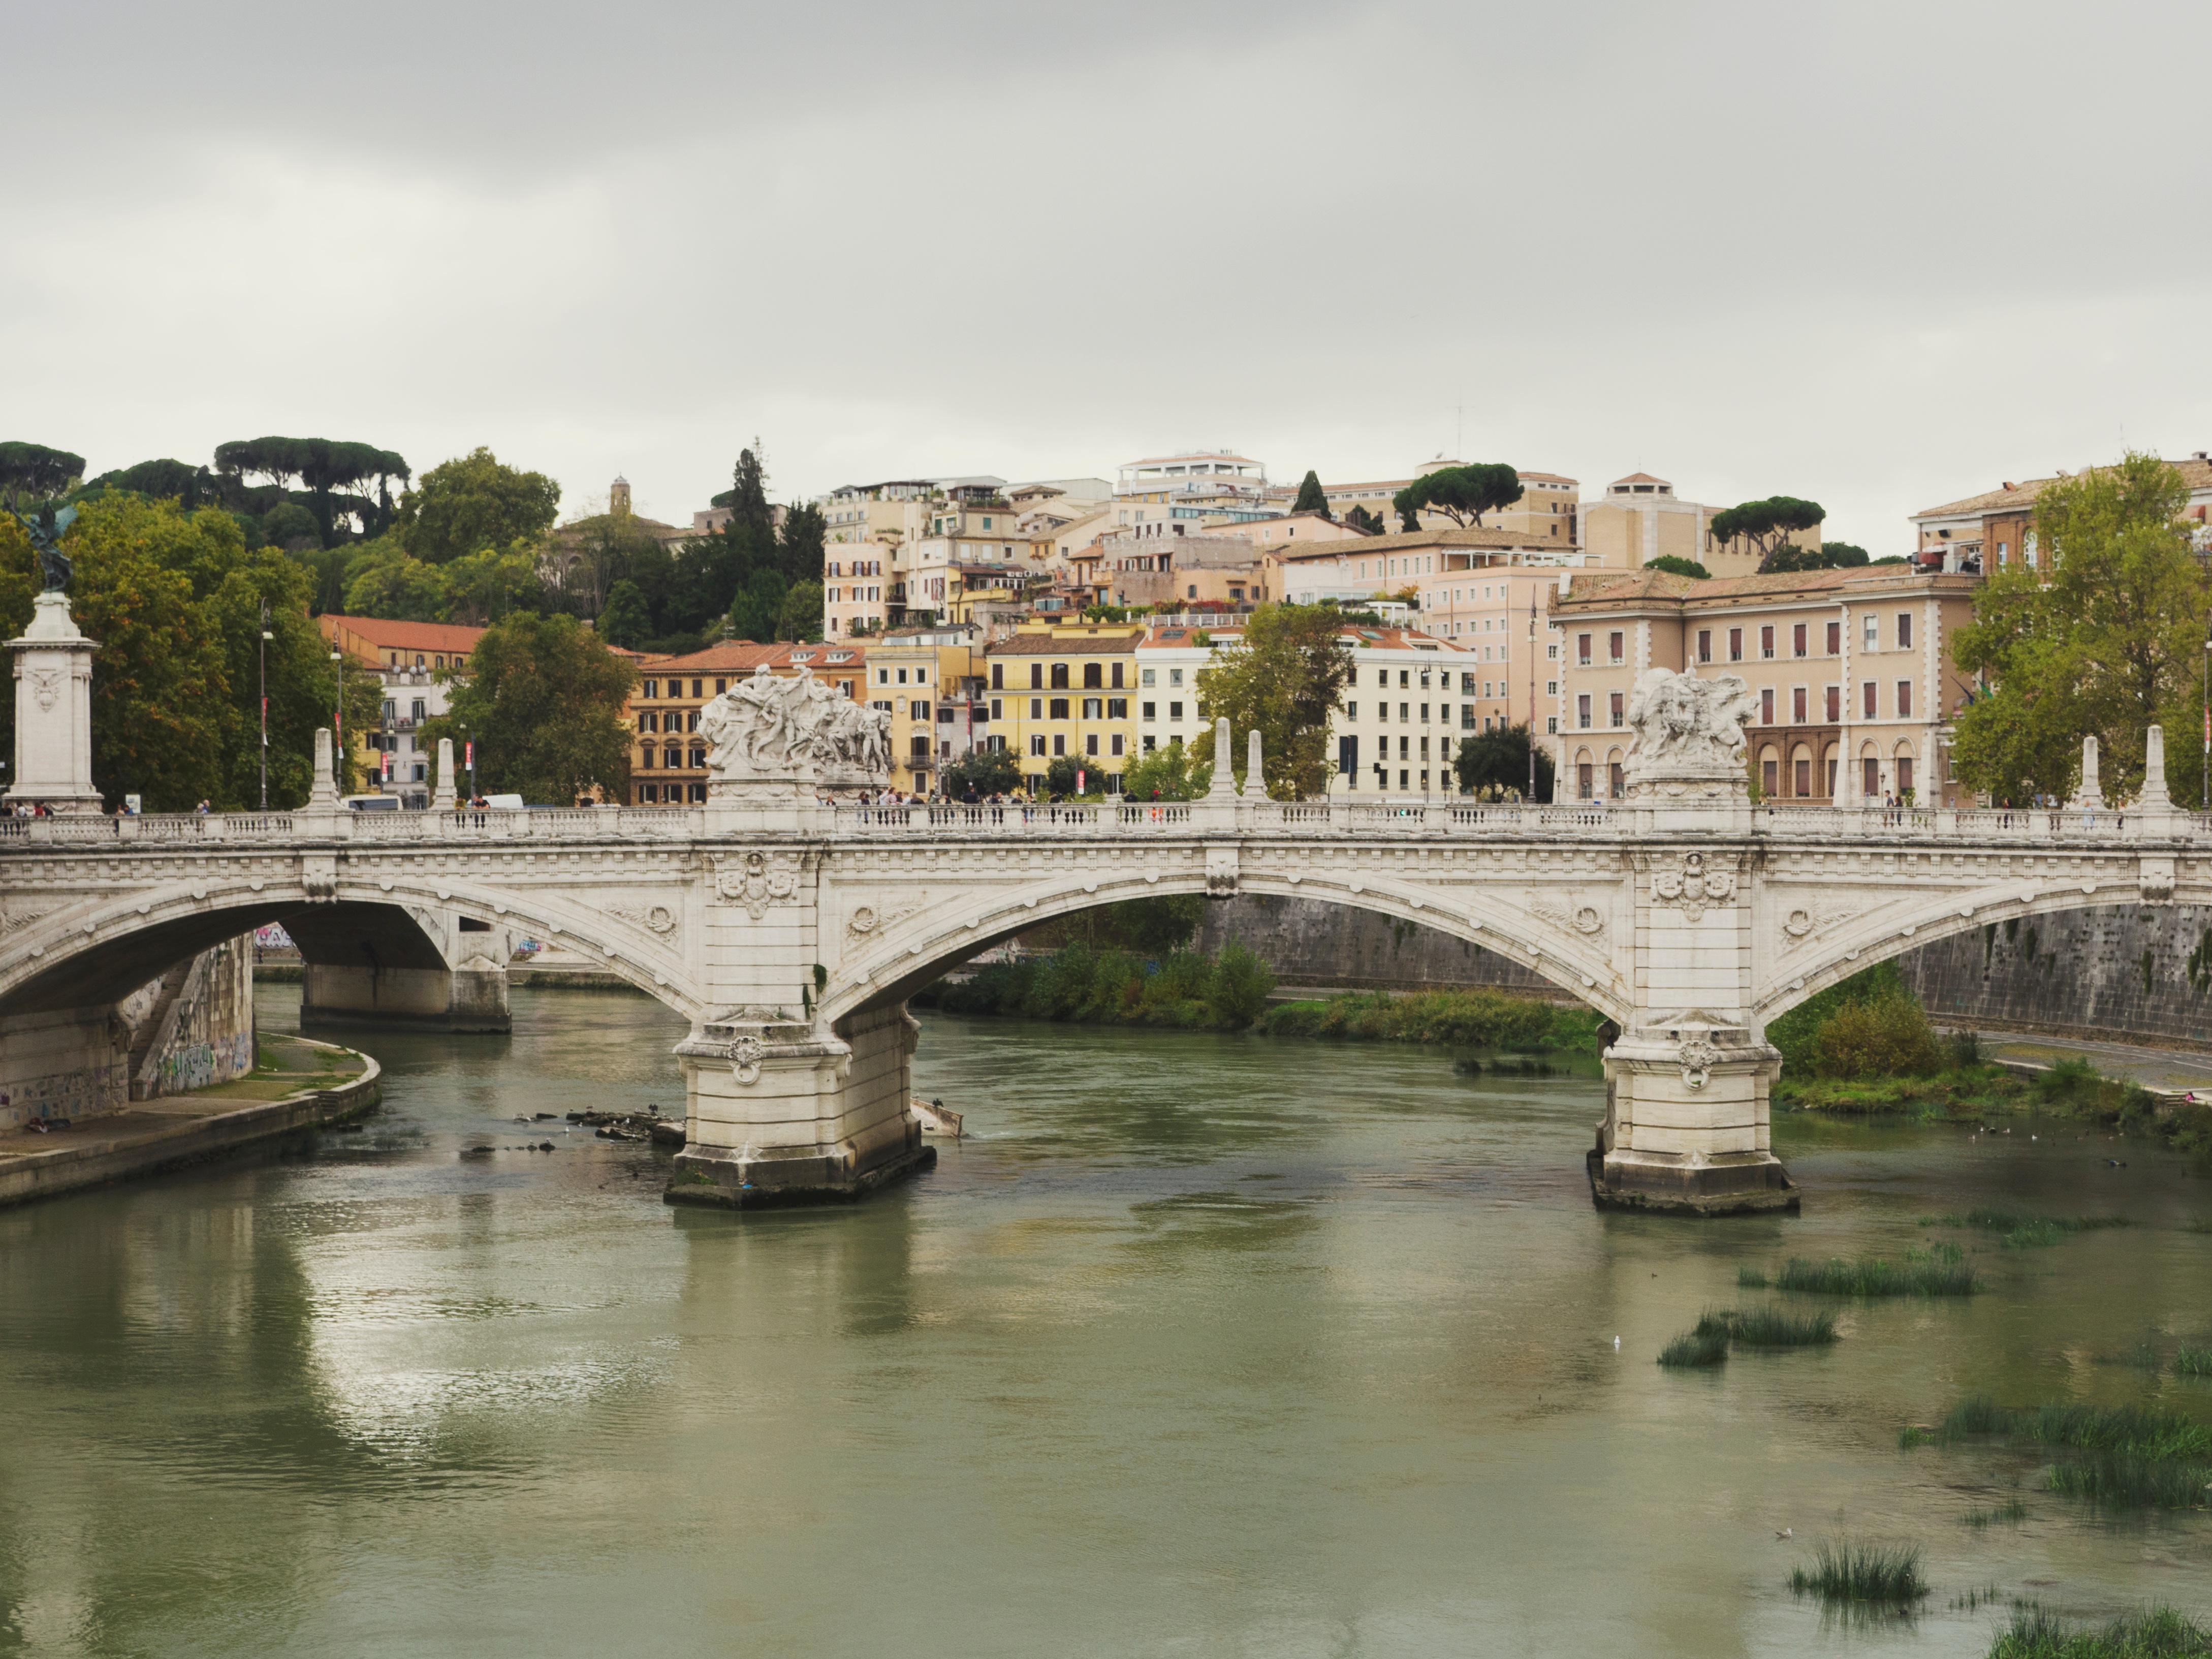
water, bridge, river, canal, cityscape, reflection, landmark, waterway, moat, ancient rome, arch bridge, geographical feature